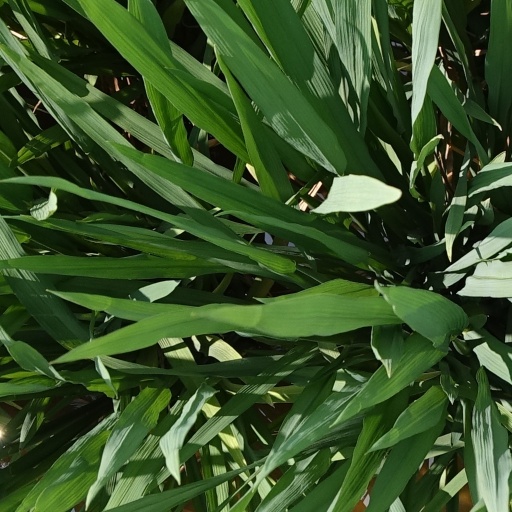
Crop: rice